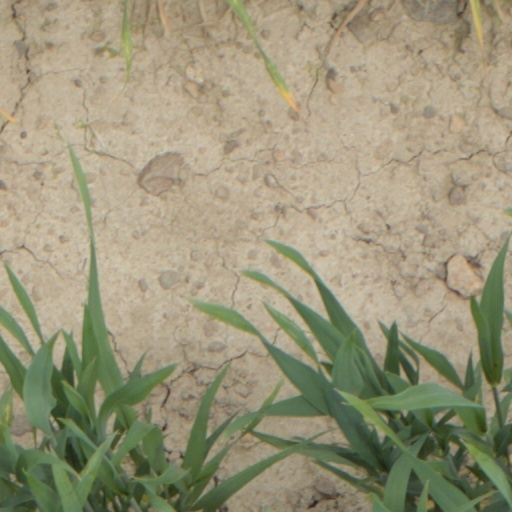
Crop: wheat